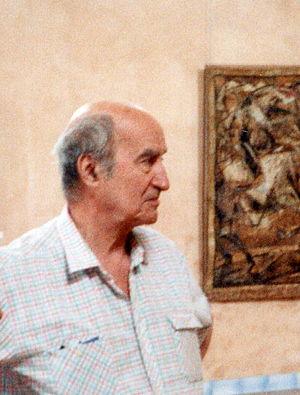
La peinture non figurative est au XXᵉ siècle l'un des courants les plus importants de la nouvelle École de Paris qui se développe à la fin des années 1940, connaît son plus grand succès dans les années 1950 avant d'être supplantée, dans les années 1960, par la peinture américaine.
Camille Bourniquel est un poète, romancier et peintre français né le 7 mars 1918 et mort le 1ᵉʳ avril 2013 à Paris.